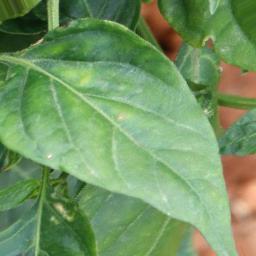
Label: nutritional